Ashland UDC Jefferson Davis Highway Marker

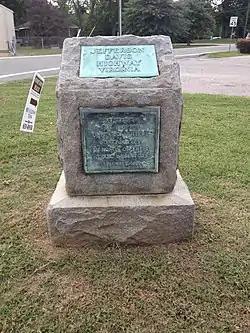
Jefferson Davis Highway marker at the intersection of Washington Highway (US Route 1) and Cedar Lane (Virginia Route 623) near Ashland, Virginia.

The Jefferson Davis Highway Marker is a commemorative marker on the Jefferson Davis Highway, in Hanover County, Virginia, near Ashland. It is a gray granite stone, with a slanted top, with two bronze plaques. The Jefferson Davis Highway was conceived and marked by the United Daughters of the Confederacy, as a counter to the Lincoln Highway in the north, during 1913–1925. In that era, named highways were being marked as automobile travel increased, and the advent of numbered highways eventually loomed. The marker was placed at the junction of what is now US Route 1 and Cedar Lane (Virginia Route 623), between Richmond and Ashland, in 1927. It has been moved twice: in the 1970s it was moved to accommodate the widening of Route 1, and it was moved across Route 1 in the 1980s.